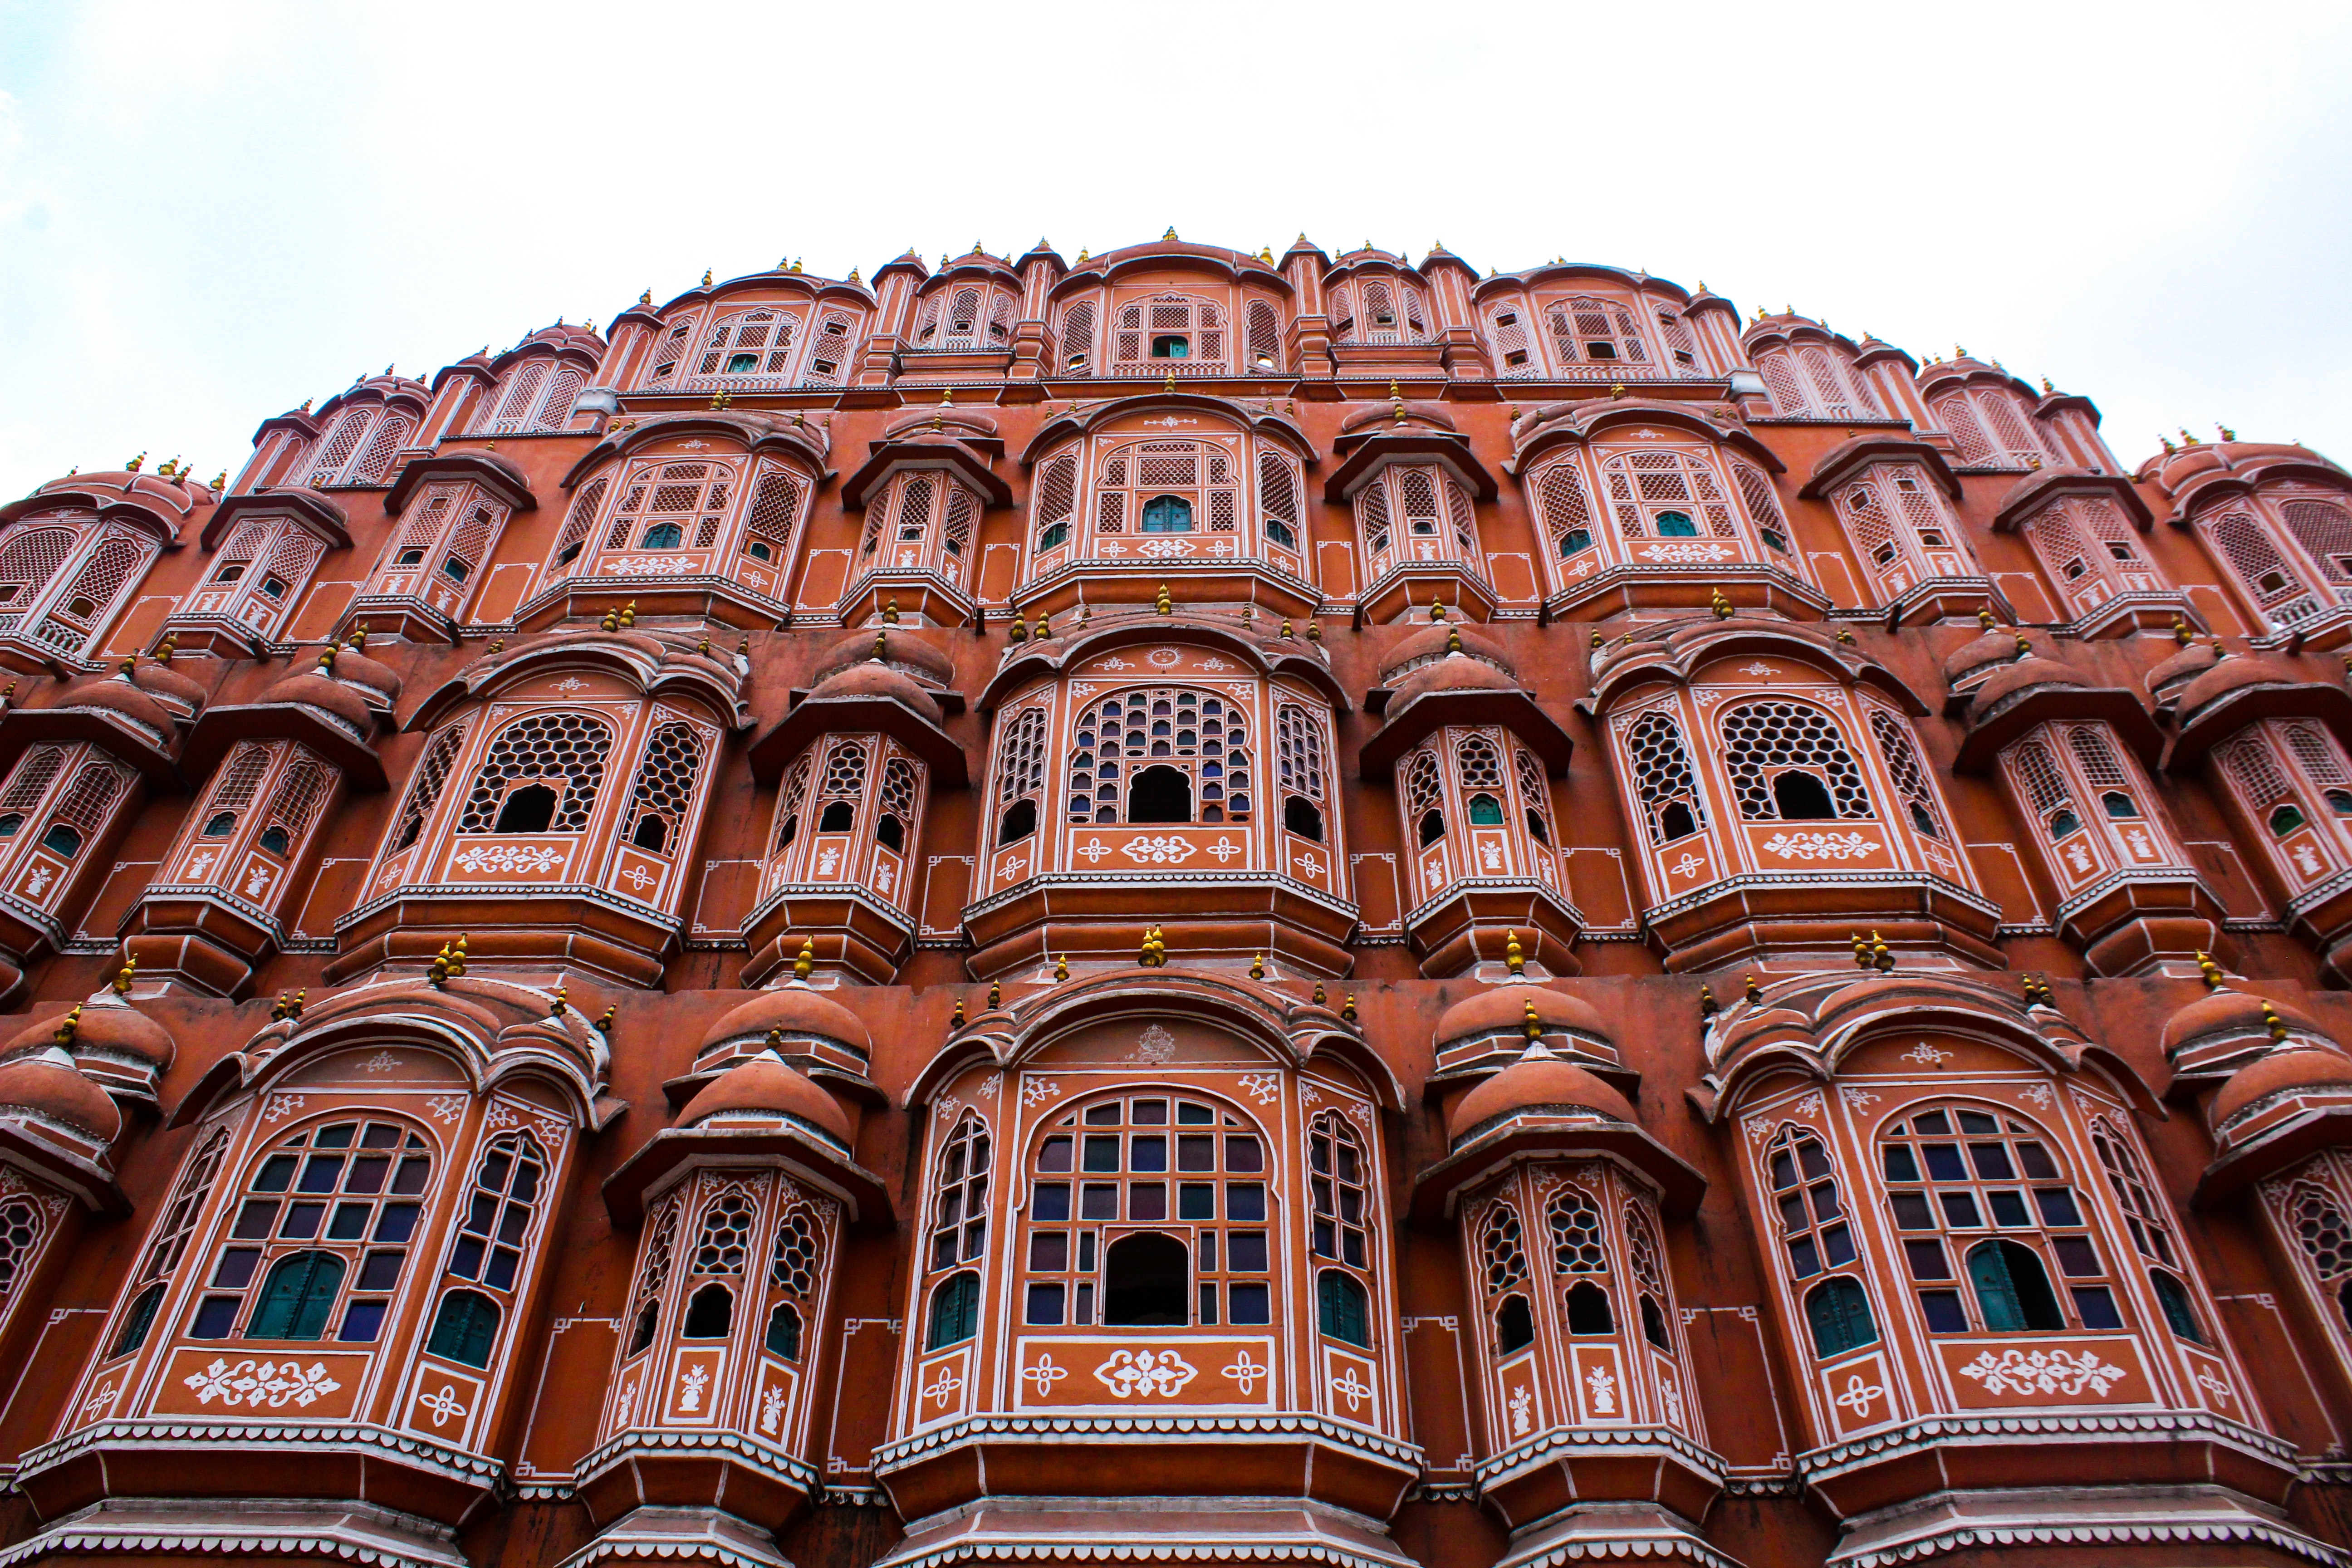
landmark, architecture, building, facade, byzantine architecture, arch, symmetry, classical architecture, urban area, historic site, palace, sky, window, roof, medieval architecture, city, house, arcade, balcony, residential area, dome, tourism